Urine-diverting dry toilet

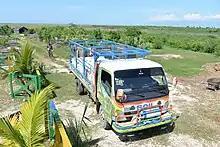
A SOIL truck delivering buckets of human excreta from mobile household UDDTs to the SOIL composting facility in Port-au-Prince, Haiti

There are several operational problems that can happen with UDDTs. The main ones are: Urine may accumulate in the urine diversion section of the toilet due to blockages in the urine pipe; odor coming from the feces vault because the contents of the feces vault have become too wet. In this case also flies, other insects or rodents may appear in the feces vault.